Canada's Drag Race

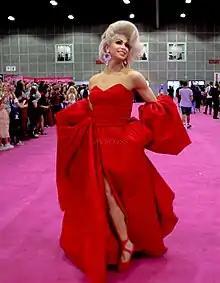
Brooke Lynn Hytes

On September 26, 2019, it was announced that the judging panel for the first season would include "RuPaul's Drag Race" season 11 runner-up Brooke Lynn Hytes, actor Jeffrey Bowyer-Chapman and fashion model Stacey McKenzie. Bell Media personality Traci Melchor appears as a recurring cast member, with the title "Canada's Squirrel Friend"; her role in the first season entailed participatory support in challenges, including co-judging the "Canada Gay-M" mini-challenge, hosting a "sheTalk" red carpet segment prior to Snatch Game, and serving as one of the judges of the Miss Loose Jaw pageant. Melchor also guest hosted the season finale. Brooke Lynn Hytes was the first prior competitor in the "RuPaul's Drag Race" franchise to appear on the judge's panel on any edition of the show.